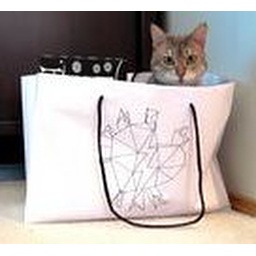
cat in bag